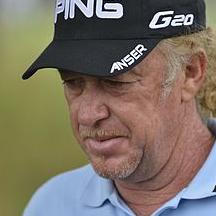
Age: 47